Randy Bass

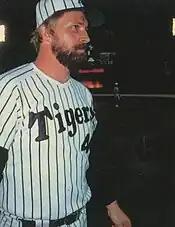
Bass during his time with Tigers

After his contract expired following the season, Bass signed with the Hanshin Tigers of Nippon Professional Baseball's Central League, who made him their starting first baseman. Bass is often credited with single-handedly turning around the fortunes of the Tigers, which ultimately resulted in the team's pennant run and Japan Series title in .